Plano, Texas

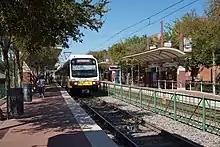
A DART Red Line train at the Downtown Plano station

Plano is the home to two campuses of Collin College, one at the Courtyard Center on Preston Park Boulevard and the larger Spring Creek Campus on Spring Creek Parkway at Jupiter. DBU North, a satellite campus of Dallas Baptist University, is in west Plano, and offers undergraduate and graduate courses and houses the admissions and academic counseling offices.